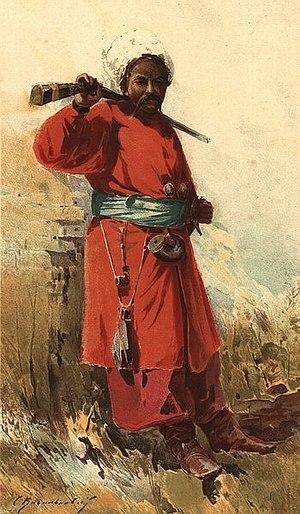
Cosaque en russe : kazak - pluriel : kazaki, en ukrainien : kozak - pluriel : kozaky, en polonais : Kozak - pluriel : Kozacy, est le nom donné à un groupe de populations en majorité slaves d’Europe orientale adjacente au Caucase et à l’Asie et autrefois à l'Empire ottoman.